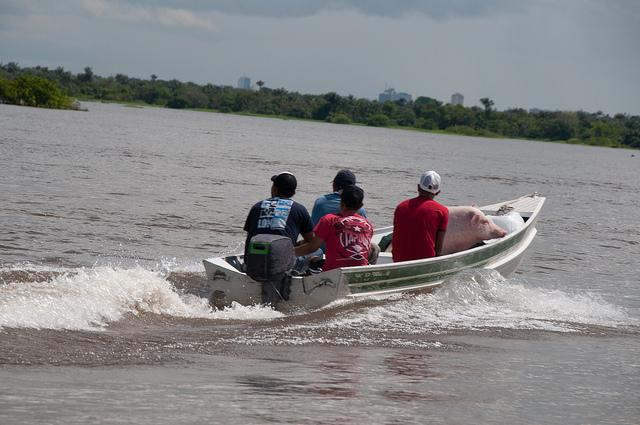
A group of people sitting in a white boat floating on water.

Four people in a motor boat on a body of water.

The people are riding the boat in the water.